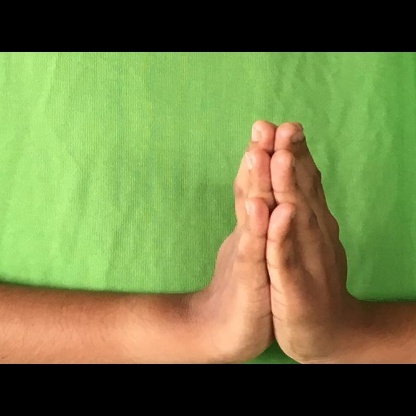
Mudra: Anjali